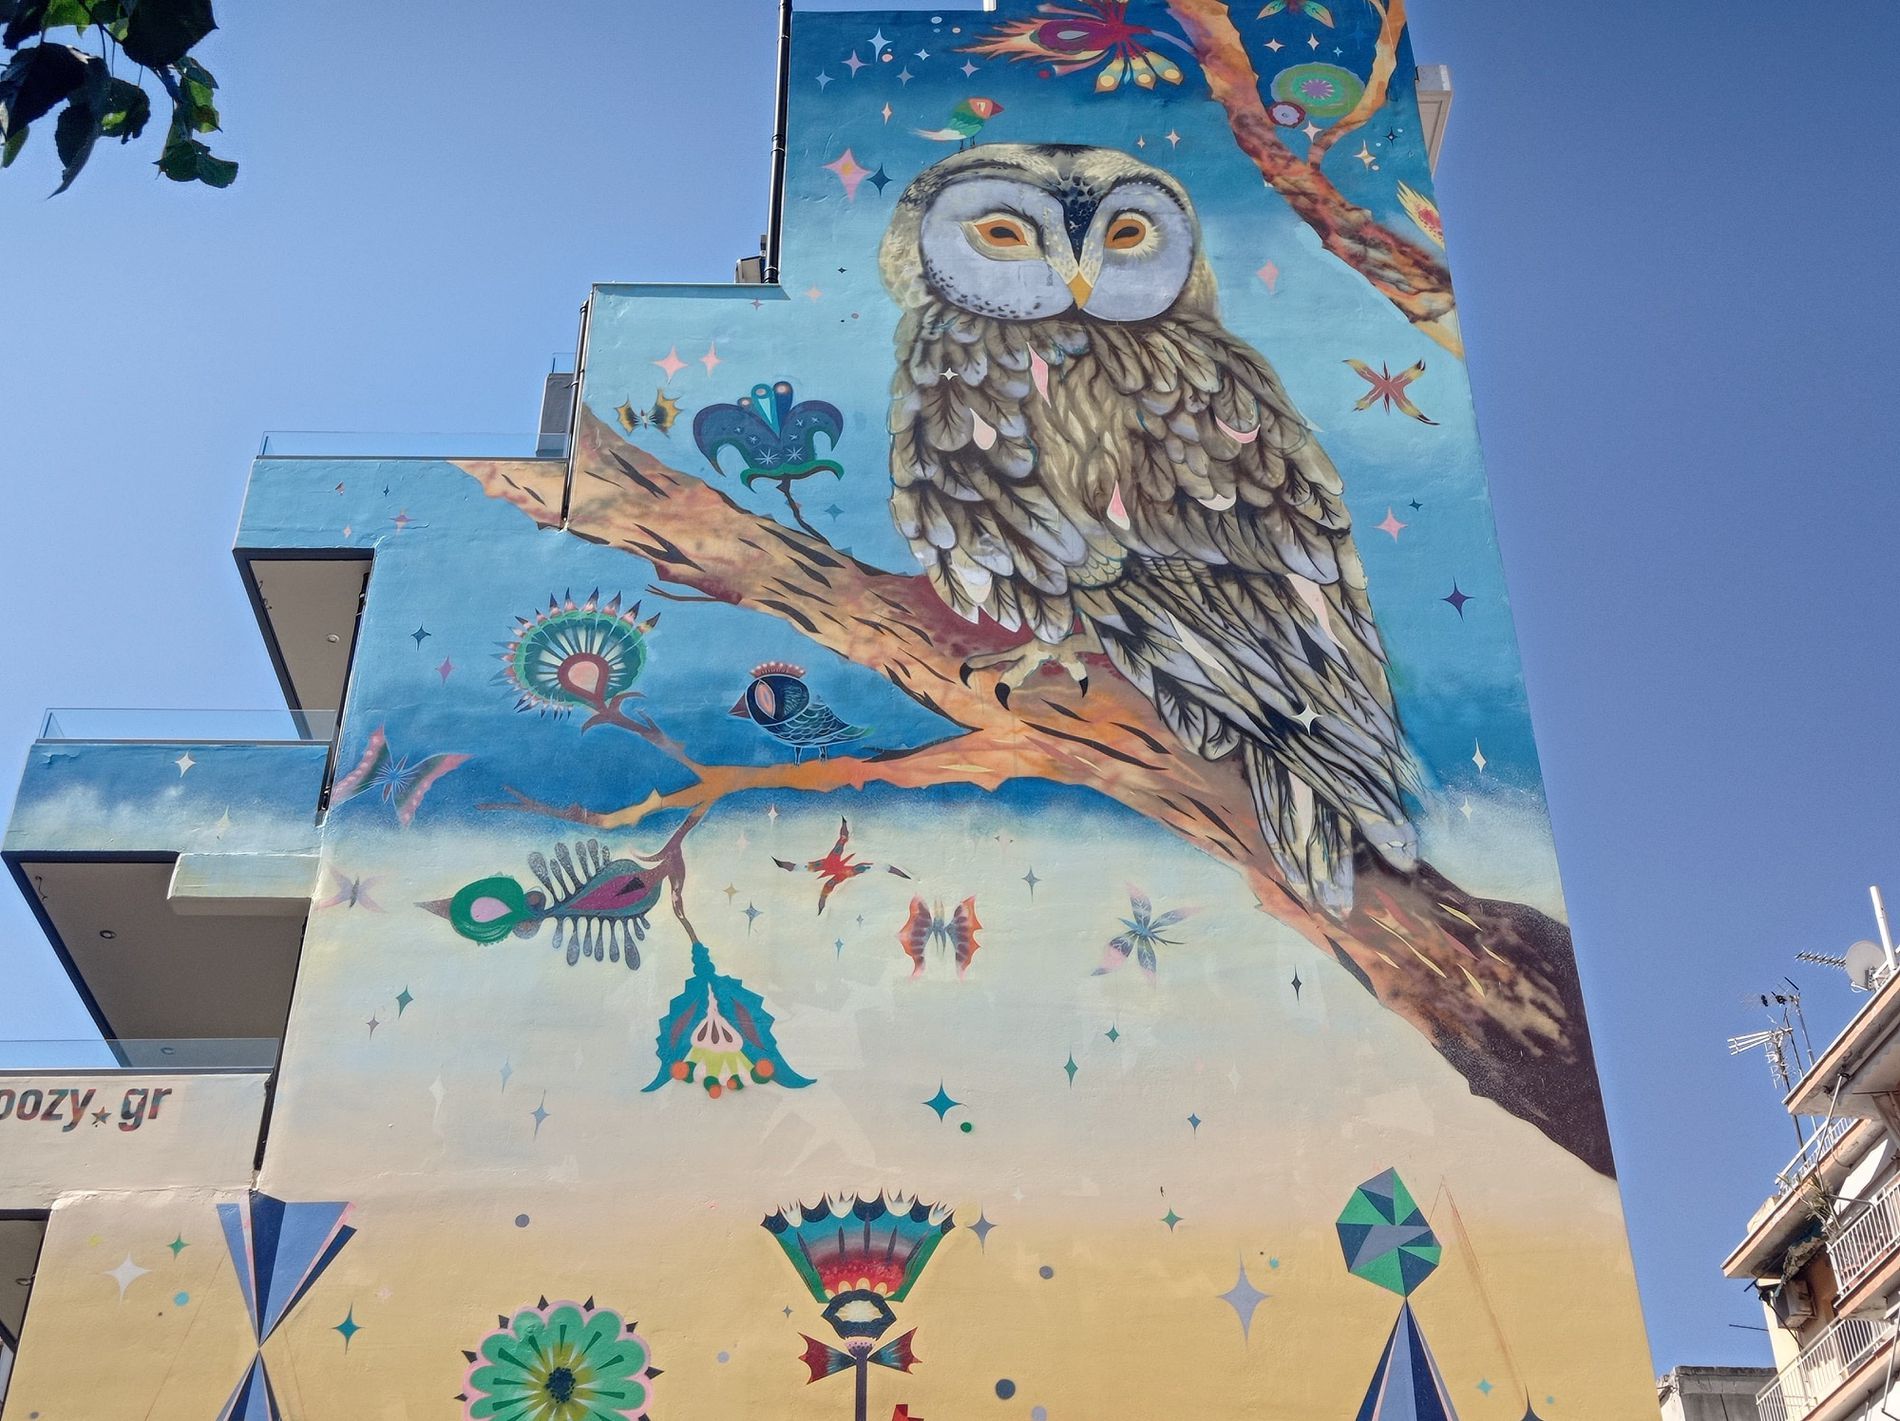
The Mural Art
A neighborhood's buildings, where a building in the foreground with a mural on its side, THE mural is a drawing of an owl on a tree branch with a background of shades of blue and yellow, there is a watermark of a website of the artist, the background of the shot is a clear blue sky, and a part of a tree in a sunny day
A low-angled shot, captured in daylight, the angle of the shot and the sky background make a contrast which highlights the art of murals, the atmosphere is serene, artistic and inspiring.
Labels: Art, Painting, Mural, Animal, Bird, City, Architecture, Building, Wall, Outdoors, Monastery, Graffiti, Sky, Tree, Watermark
Camera: Xiaomi M2003J15SC
Aperture: F1.8
Exposure: 1/2660 sec
ISO: 103
Focal length: 4.7 mm